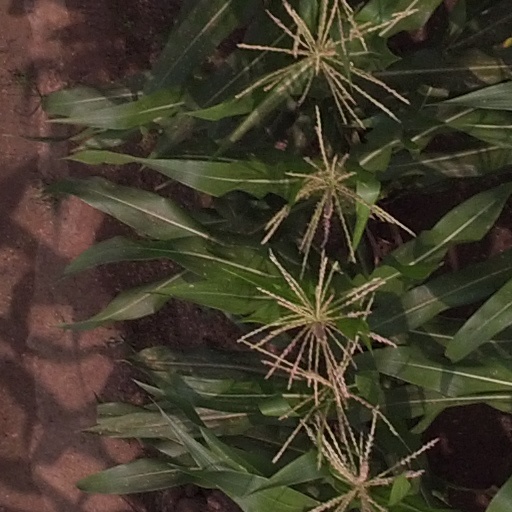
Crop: maize; corn